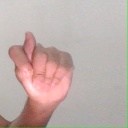
अक्षर: ट